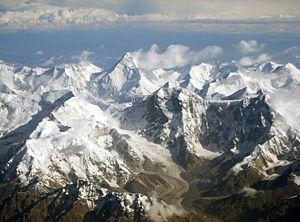
Le Tian Shan, aussi appelé Tangri Tagh, est une chaîne de hautes montagnes d'Asie centrale située au nord-ouest du bassin du Tarim.